D'Sound

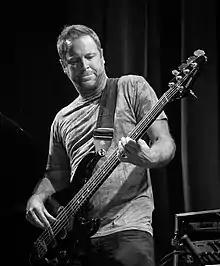
Jonny Sjo in 2017

Drummer Kim Ofstad (born 25 November 1969) and bassist Jonny Sjo (born 7 April 1969) met while both attending Berklee College of Music. D'Sound was formed back in 1993 in Oslo with vocalist Simone Eriksrud (nee Larsen; born 21 August 1970) at a coincident rehearsal-meeting. Their debut album, "Spice of Life", was released in 1997, followed by the successful single "Real Name", and was nominated for two "Spellemannpriser", the Norwegian equivalent of the Brits (United Kingdom) and the Grammys (United States). D'Sound's blend of jazz and pop with funky elements was well received, and they also gained recognition as a live act. Their second album, "Beauty Is a Blessing", was released in 1998 and won the "Spellemannpris" for Best Norwegian Pop Group. It received platinum certification in Norway; however, the album was never released internationally. The second single, "Down on the Street" (originally a hit for British jazz-funk band Shakatak) also entered the UK club chart. The single "Tattooed on My Mind" was released with favorable reception in Southeast Asia.